SMS Admiral Spaun

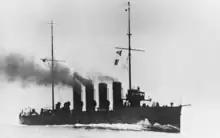

Events unfolded rapidly in the ensuing days. On 30 July 1914, Russia declared full mobilisation in response to Austria-Hungary's declaration of war on Serbia. Austria-Hungary declared full mobilisation the next day. On 1 August, both Germany and France ordered full mobilisation and Germany declared war on Russia in support of Austria-Hungary. While relations between Austria-Hungary and Italy had improved greatly in the two years following the 1912 renewal of the Triple Alliance, increased Austro-Hungarian naval spending, political disputes over influence in Albania, and Italian concerns over the potential annexation of land in the Kingdom of Montenegro caused the relationship between the two allies to falter in the months leading up to the war. Italy's 1 August declaration of neutrality in the war dashed Austro-Hungarian hopes to use their larger ships—including "Admiral Spaun"—in major combat operations in the Mediterranean, as the navy had been relying upon coal stored in Italian ports to operate in conjunction with the Regia Marina. By 4 August, Germany had already occupied Luxembourg and invaded Belgium after declaring war on France. The United Kingdom subsequently declared war on Germany that same day in support of Belgian neutrality.